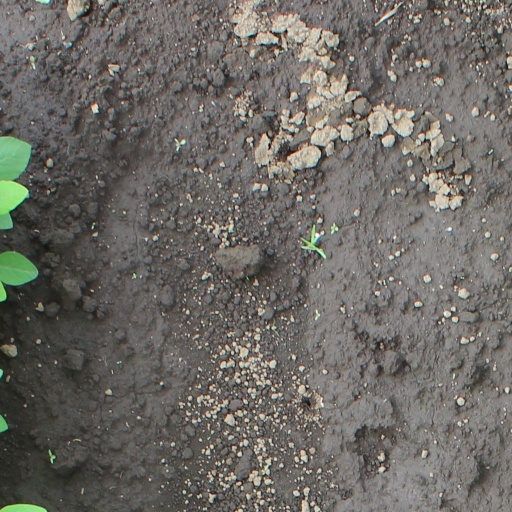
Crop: soybean